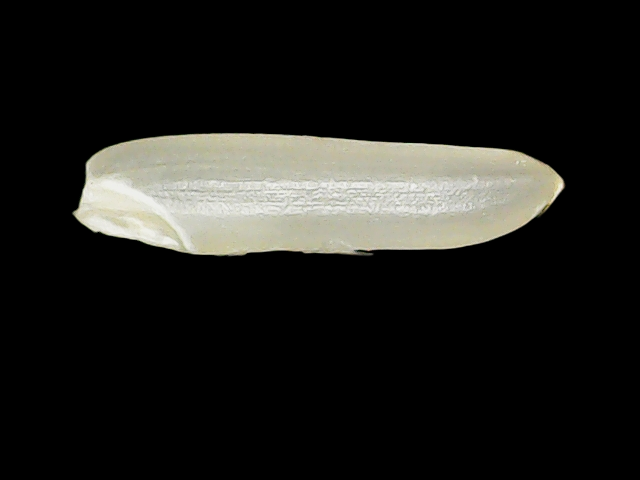
Rice variety: Binadhan25